Însemnare a călătoriei mele

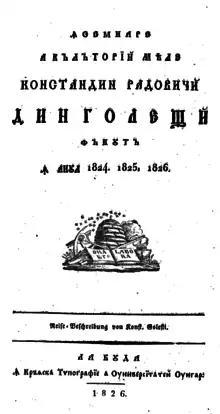
Frontispice of the 1826 edition, written in Romanian Cyrillic alphabet

Însemnare a călătoriei mele (Romanian for "Accounts of my travel") is a travelogue written by Dinicu Golescu and published in Pest in 1826. Golescu describes his voyage in Transylvania, Hungary, Austria, Northern Italy, Bavaria and Switzerland.